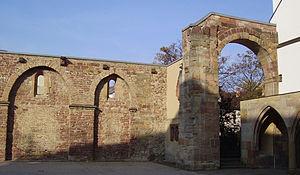
Frankenthal est une ville allemande et un arrondissement historique aujourd'hui inexistant, située dans le Land de Rhénanie-Palatinat, en Allemagne à mi-chemin entre les villes de Worms et de Ludwigshafen. Frankenthal appartient à la Région métropolitaine Rhin-Neckar.